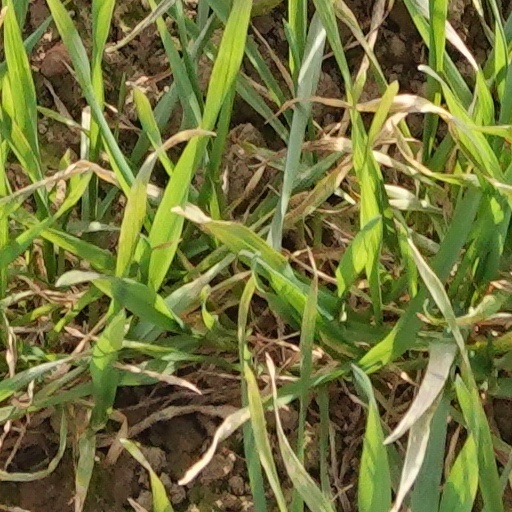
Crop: wheat